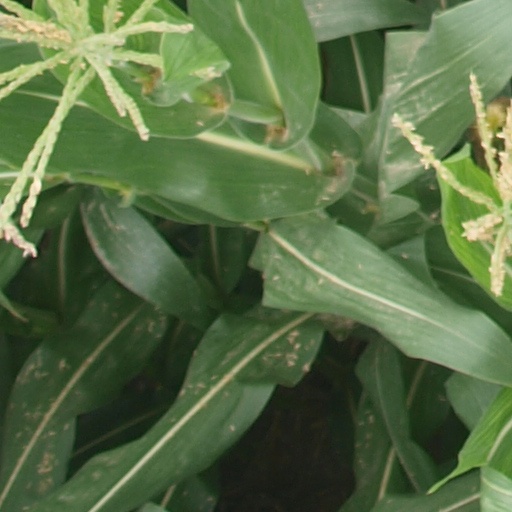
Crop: maize; corn